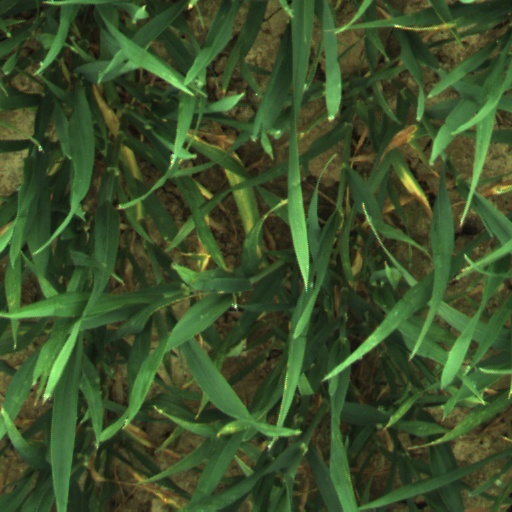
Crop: wheat